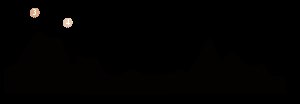
19. etape af Tour de France 2008 / Sprint og bjergpasseringer
Grafik for 19. etape
Nittende etape af Tour de France 2008 blev kørt fredag d. 25. juli og var en 165,5 km lang etape som gik fra Roanne til Montluçon.